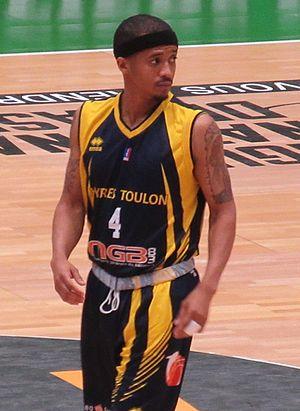
Maurice Acker avec Hyères-Toulon
Maurice Acker, né le 25 juin 1987, à Hazel Crest, en Illinois, est un joueur américain de basket-ball. Il évolue au poste de meneur.